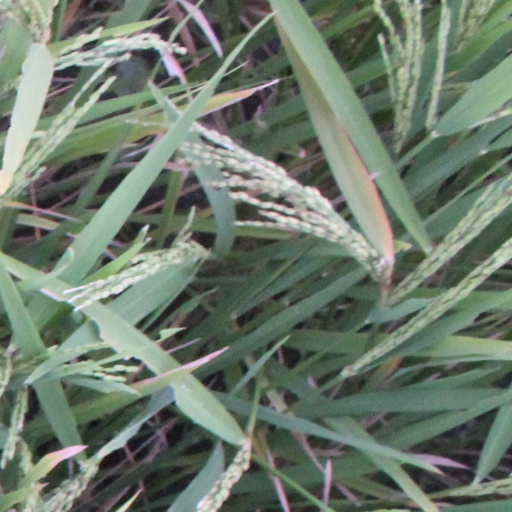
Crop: rice